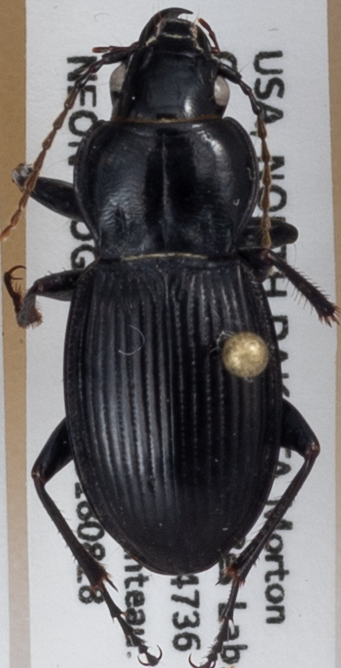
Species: Cyclotrachelus torvus
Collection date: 2018-08-28
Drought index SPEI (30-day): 0.8
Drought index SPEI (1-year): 0.39
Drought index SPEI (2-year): -0.24